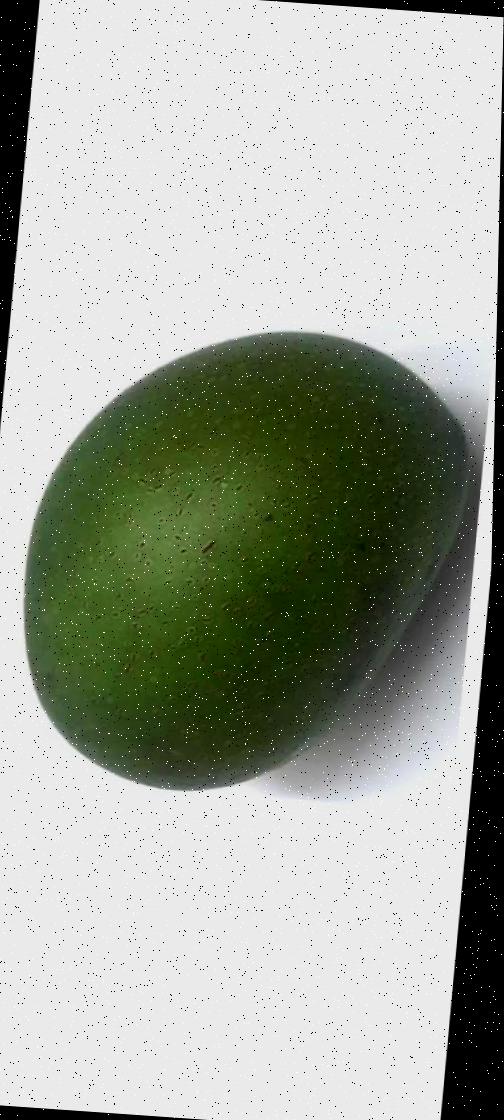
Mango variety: Ashshina Zhinuk